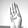
ASL letter: B